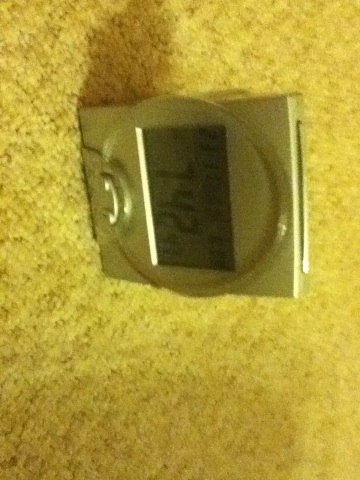Question: What is it?
Answer: clock